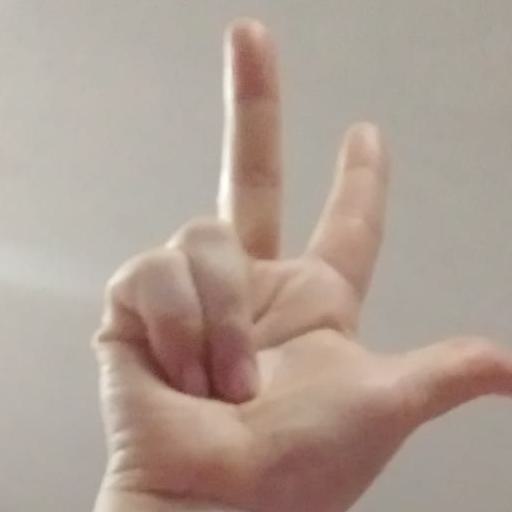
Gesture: three2